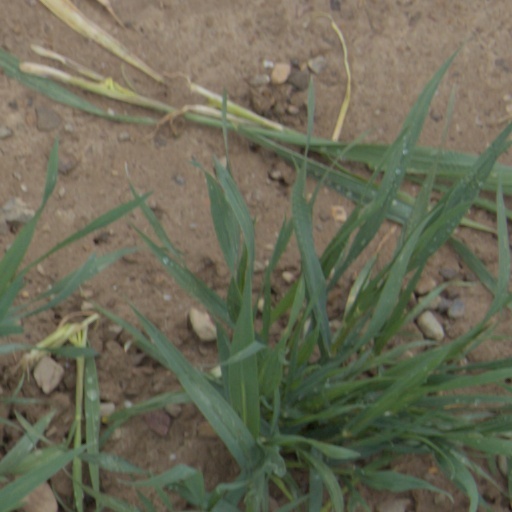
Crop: wheat